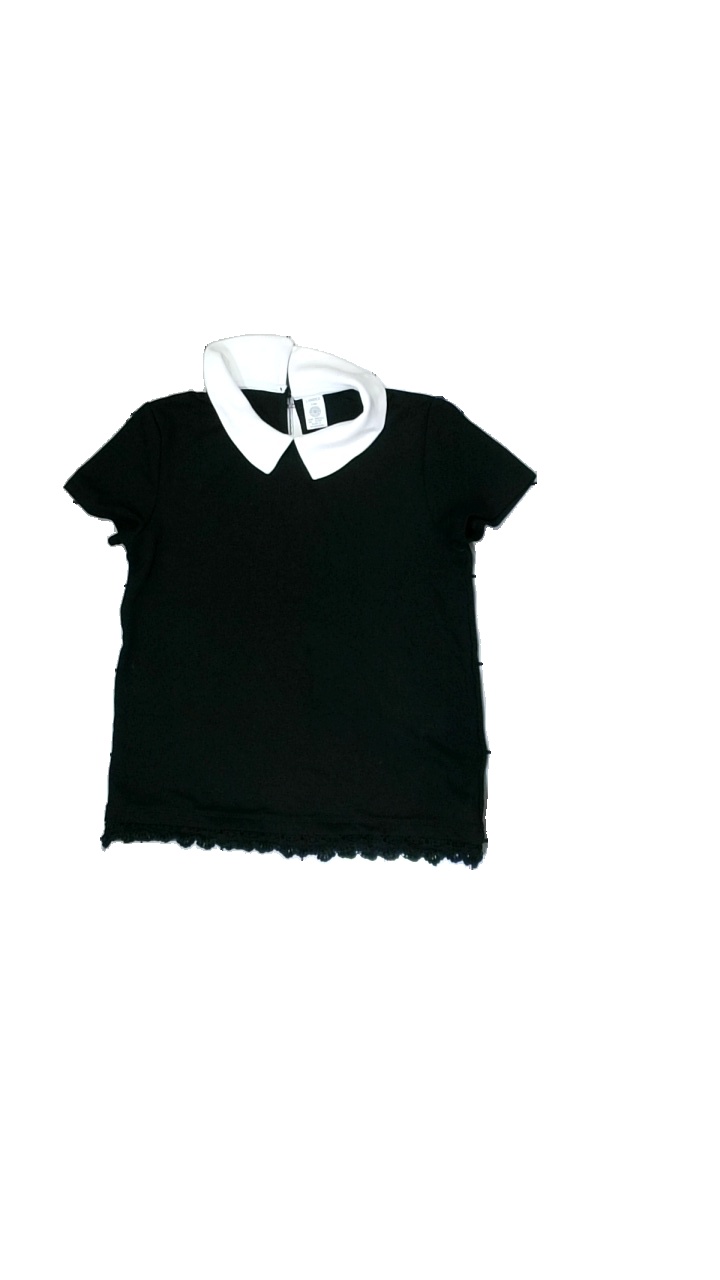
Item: T-shirt (Children)
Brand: Lindex
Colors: Black, White
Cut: Loose
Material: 70% viscose, 30% polyester
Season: All
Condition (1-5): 5
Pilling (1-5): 5
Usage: Reuse
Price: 50-100